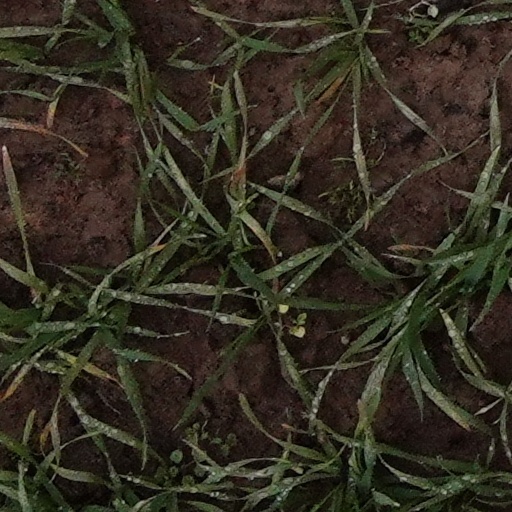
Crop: wheat